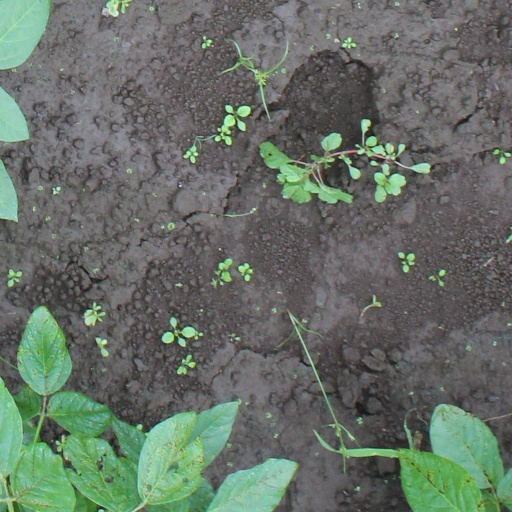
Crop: soybean